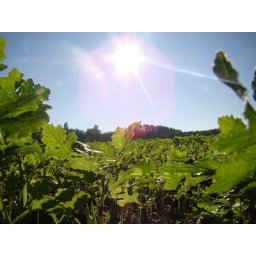
Very green and warm field in Germany. Perfect to have a little rest by long wandering.